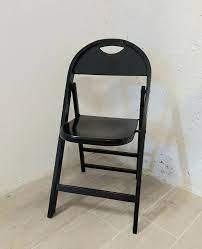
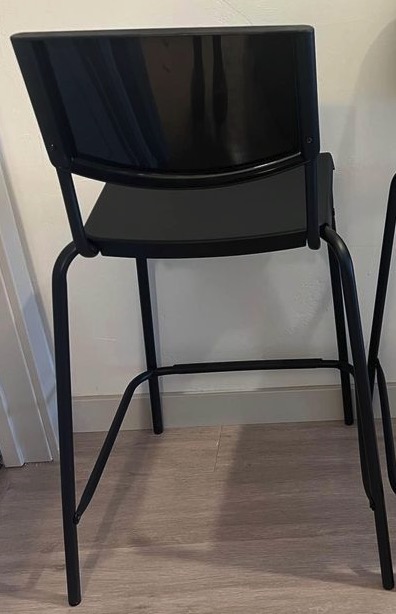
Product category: stool
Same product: no